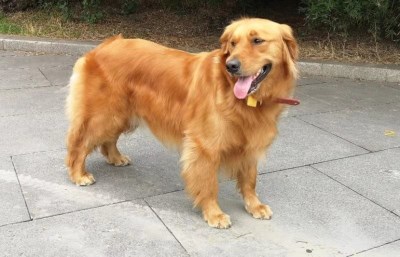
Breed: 5355-n000126-golden_retriever